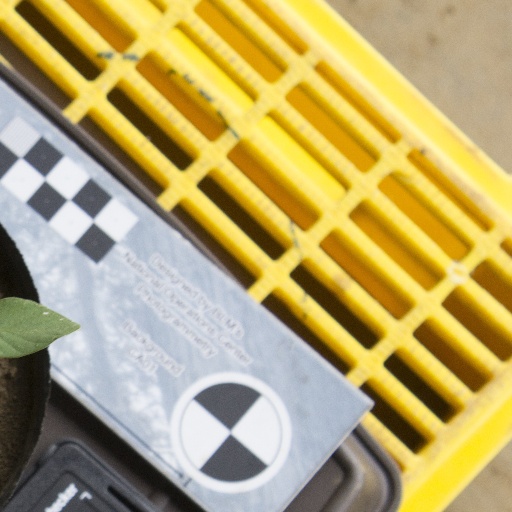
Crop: soybean